Marian Calabro

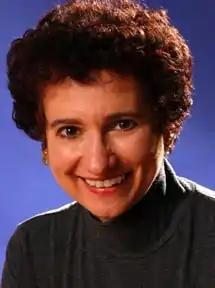
Calabro Marian

Marian Calabro is an author and publisher of history books and the founder and president of CorporateHistory.net, which produces corporate histories.